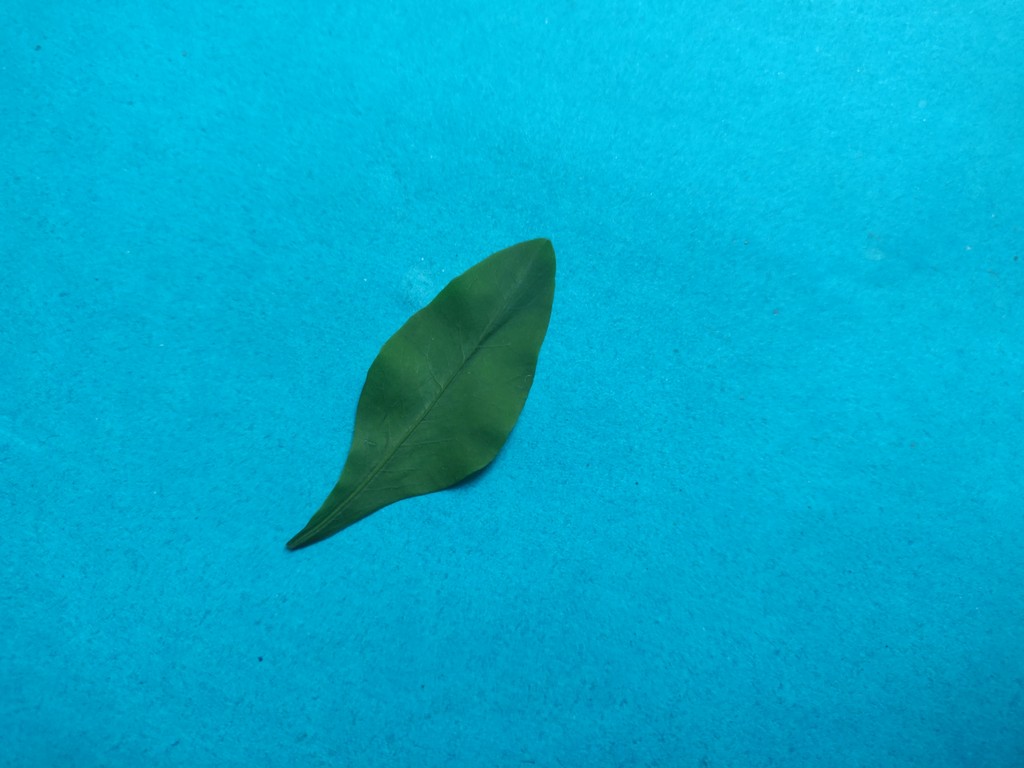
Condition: Healthy
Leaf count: single
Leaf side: front